Heinrich George

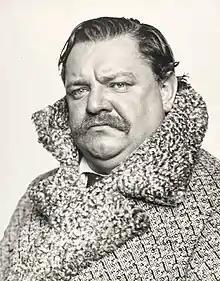
Publicity portrait by Hugo Erfurth, 1930

Georg August Friedrich Hermann Schulz (9 October 1893 – 25 September 1946), better known as Heinrich George, was a German stage and film actor.